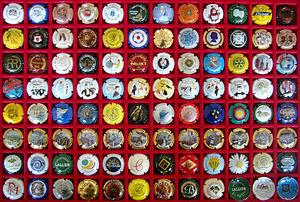
Le vin et la culture sont liés depuis l'Antiquité. Des artistes ont cherché leur inspiration dans ce breuvage parfois considéré comme un don des dieux. Le vin a tenu dans les arts plastiques une place importante tant dans la poterie, la peinture et la gravure, la sculpture que plus récemment dans la philatélie et la marcophilie. Il en est de même dans les arts descriptifs. Il est d'ailleurs en Europe occidentale, grâce à Dionysos et à ses Mystères, une origine du théâtre. La littérature lui a souvent rendu un hommage appuyé. Plusieurs grands compositeurs de musique classique et d'art lyrique l'on intégré dans leurs œuvres. Il a servi de thème ou de sujet de prédilection dans le 7ᵉ Art. Une multitude de chansons célèbrent ses vertus à tel point que la chanson à boire fournit depuis des siècles des refrains populaires.